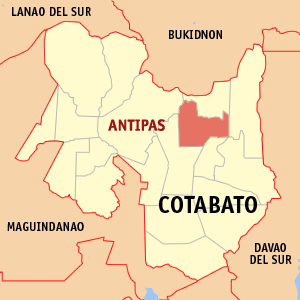
Antipas est une municipalité des Philippines située dans la province de Cotabato et considérée comme le centre du commerce et de l'industrie dans l'Arakan complexe Valley. Elle est partiellement en milieu urbain et est la moins peuplée de la province.